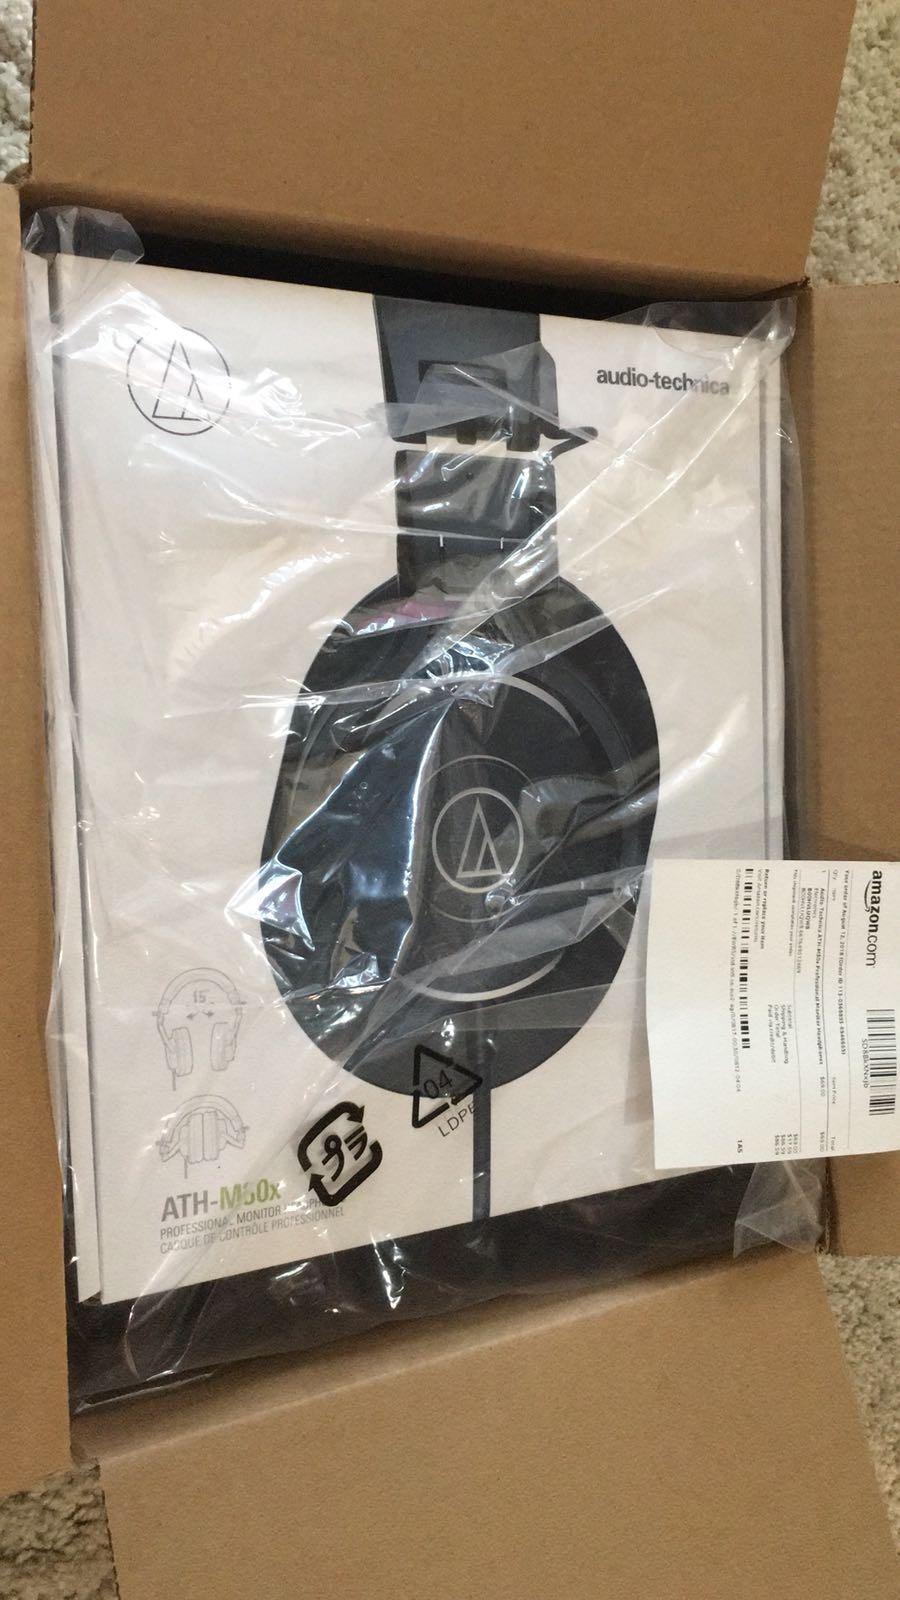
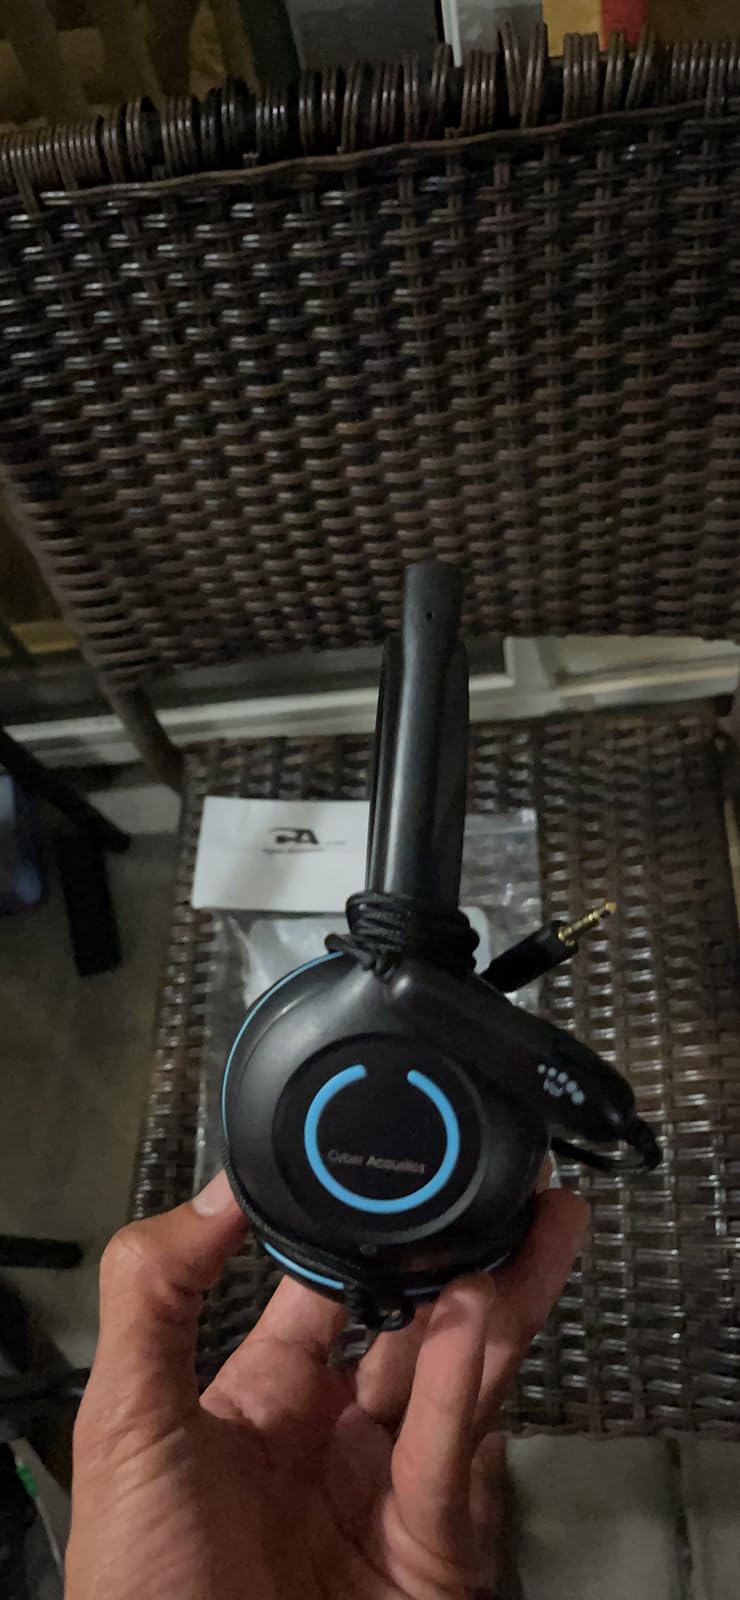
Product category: headphones
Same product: no